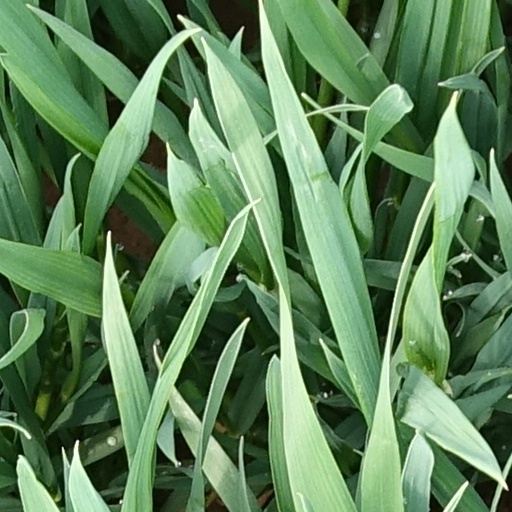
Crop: wheat